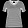
Label: T - shirt / top